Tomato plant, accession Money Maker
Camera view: tilt-top (135 deg); turntable rotation: 30 degrees
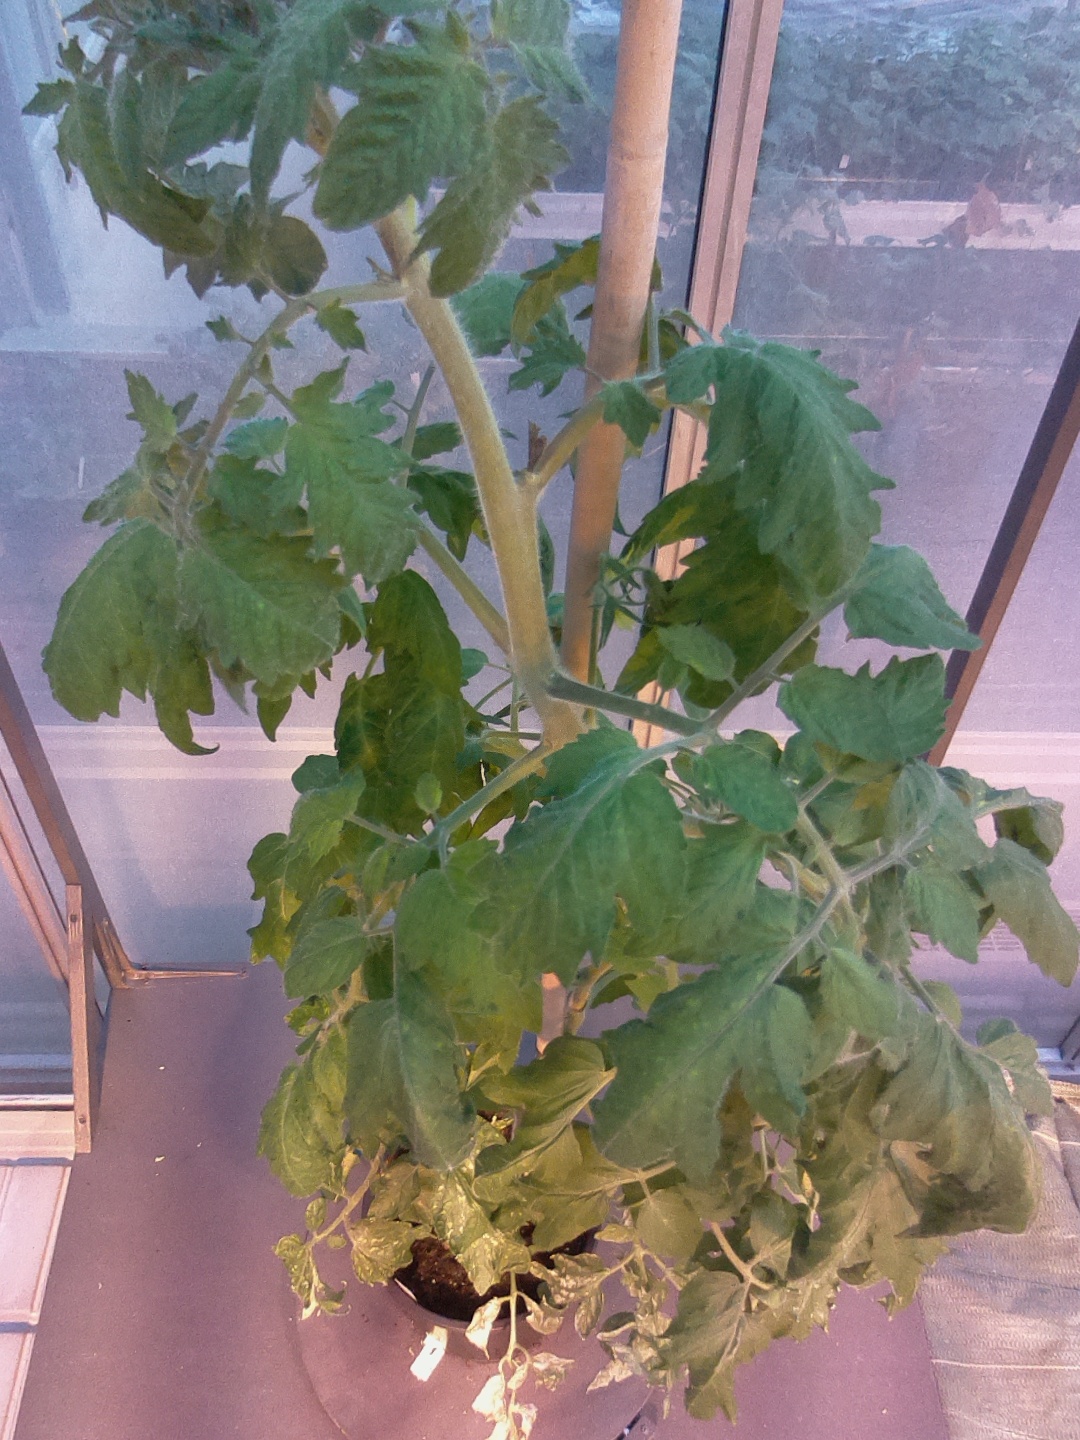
BBCH growth stage 63: 30%-40% of flowers open